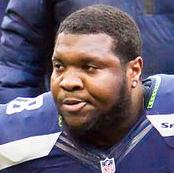
Age: 21